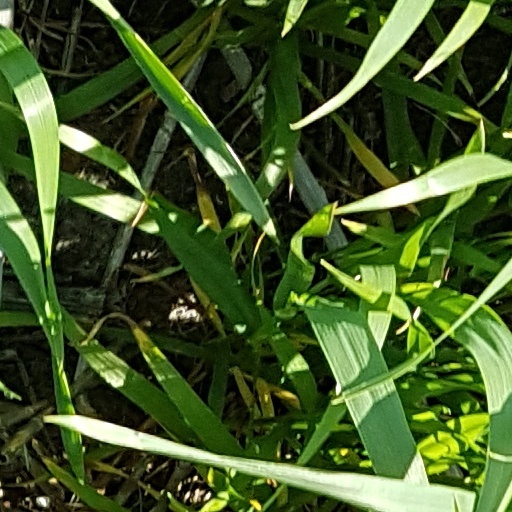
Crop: wheat